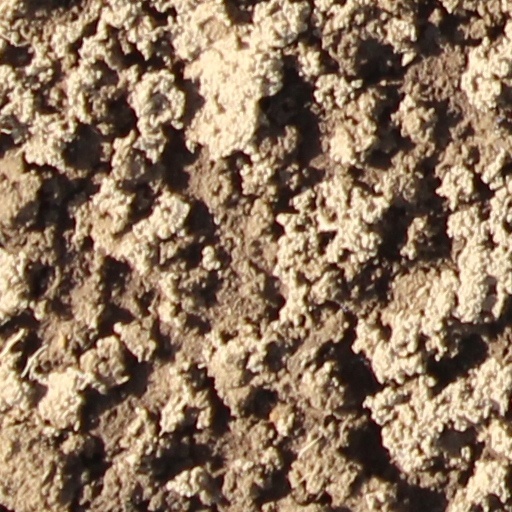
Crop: wheat